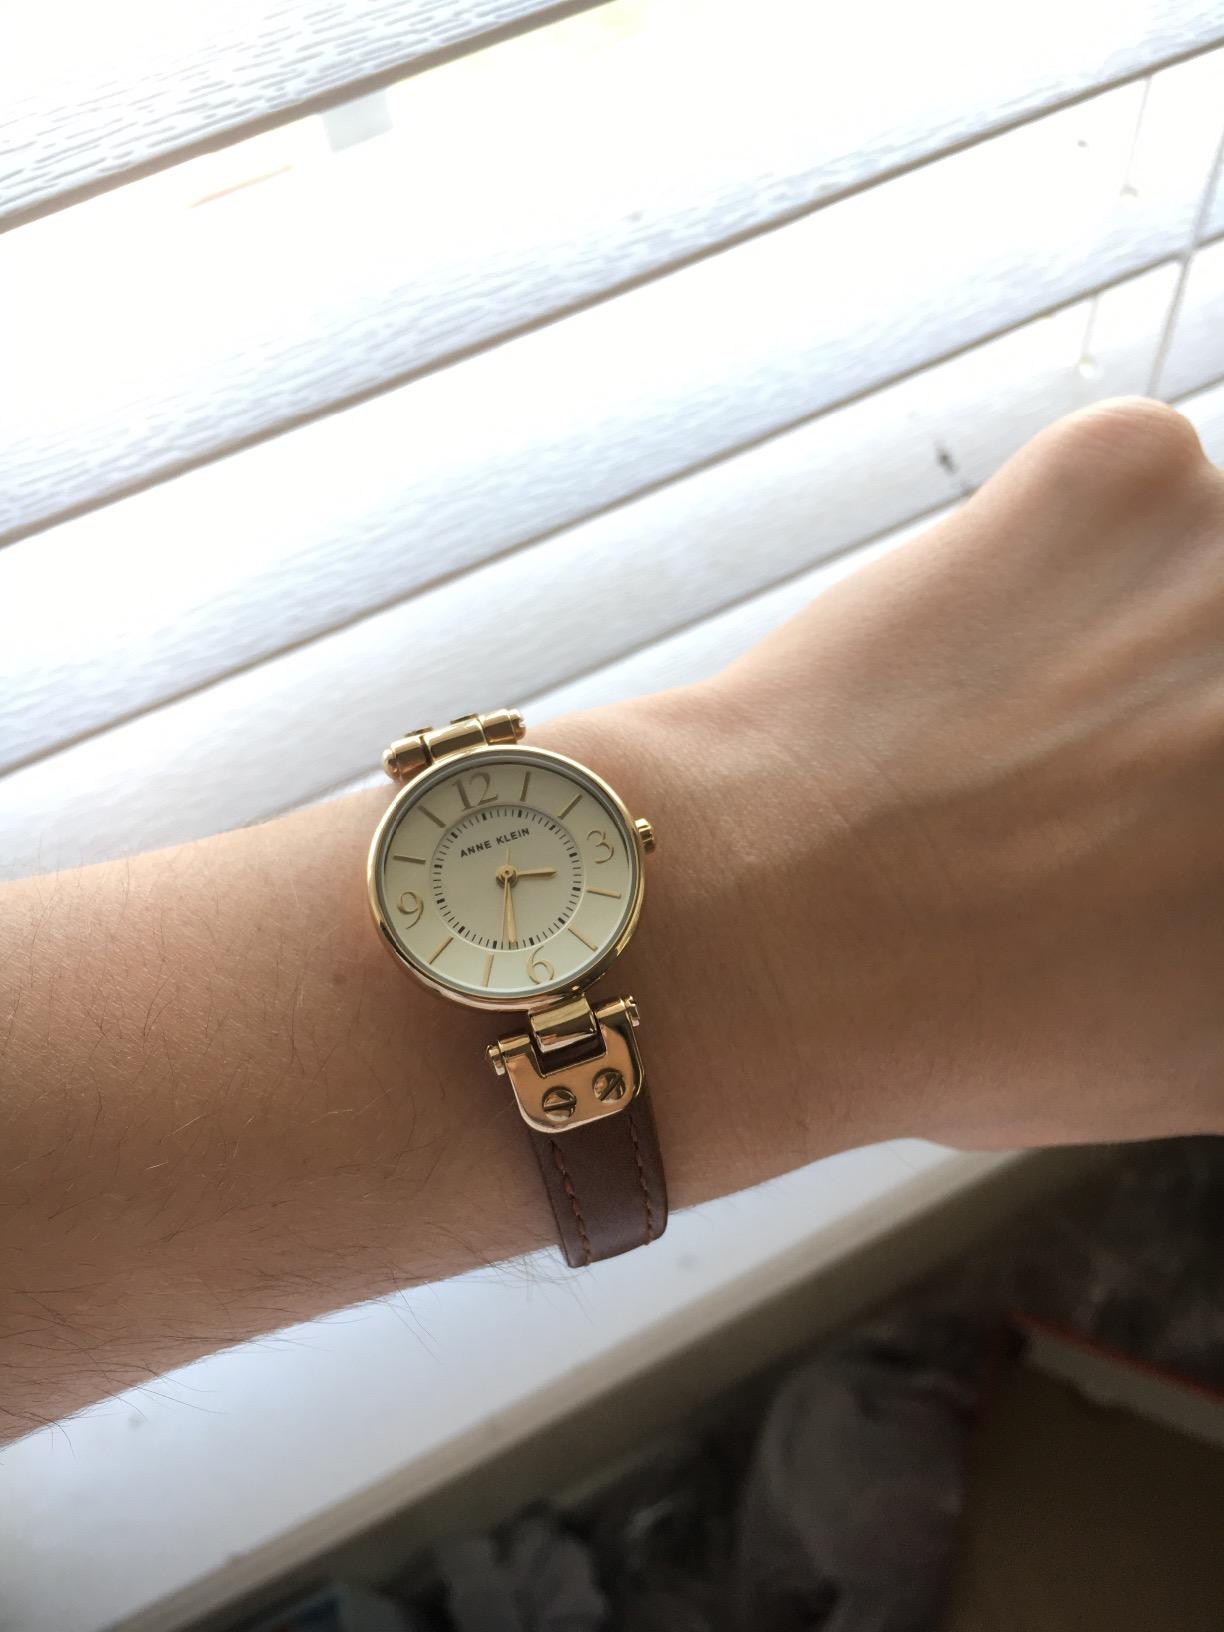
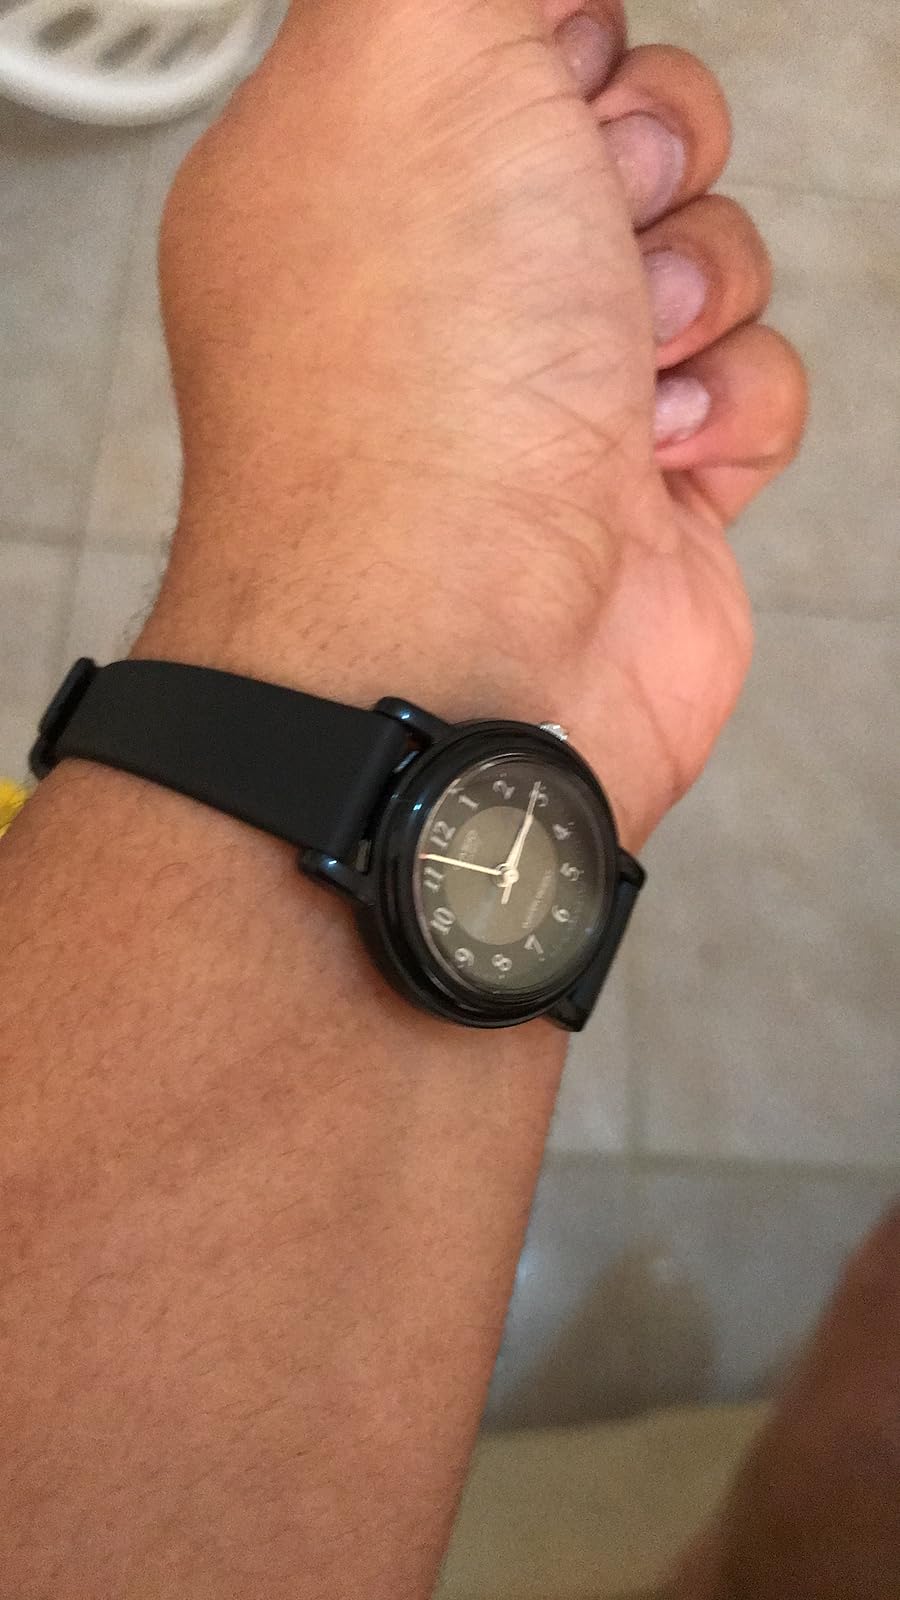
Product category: accessories_watch
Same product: no